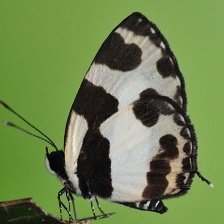
Species: ELBOWED PIERROT